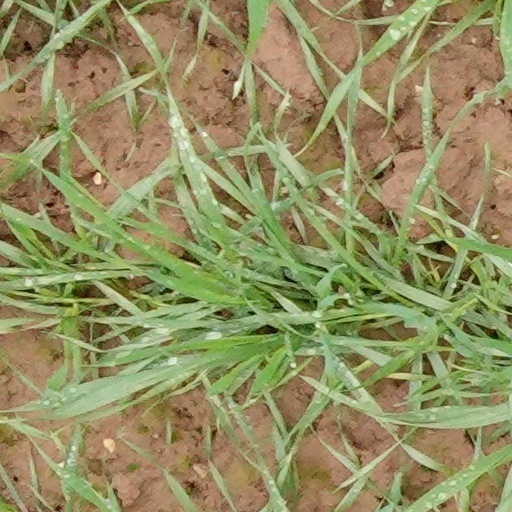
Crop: wheat